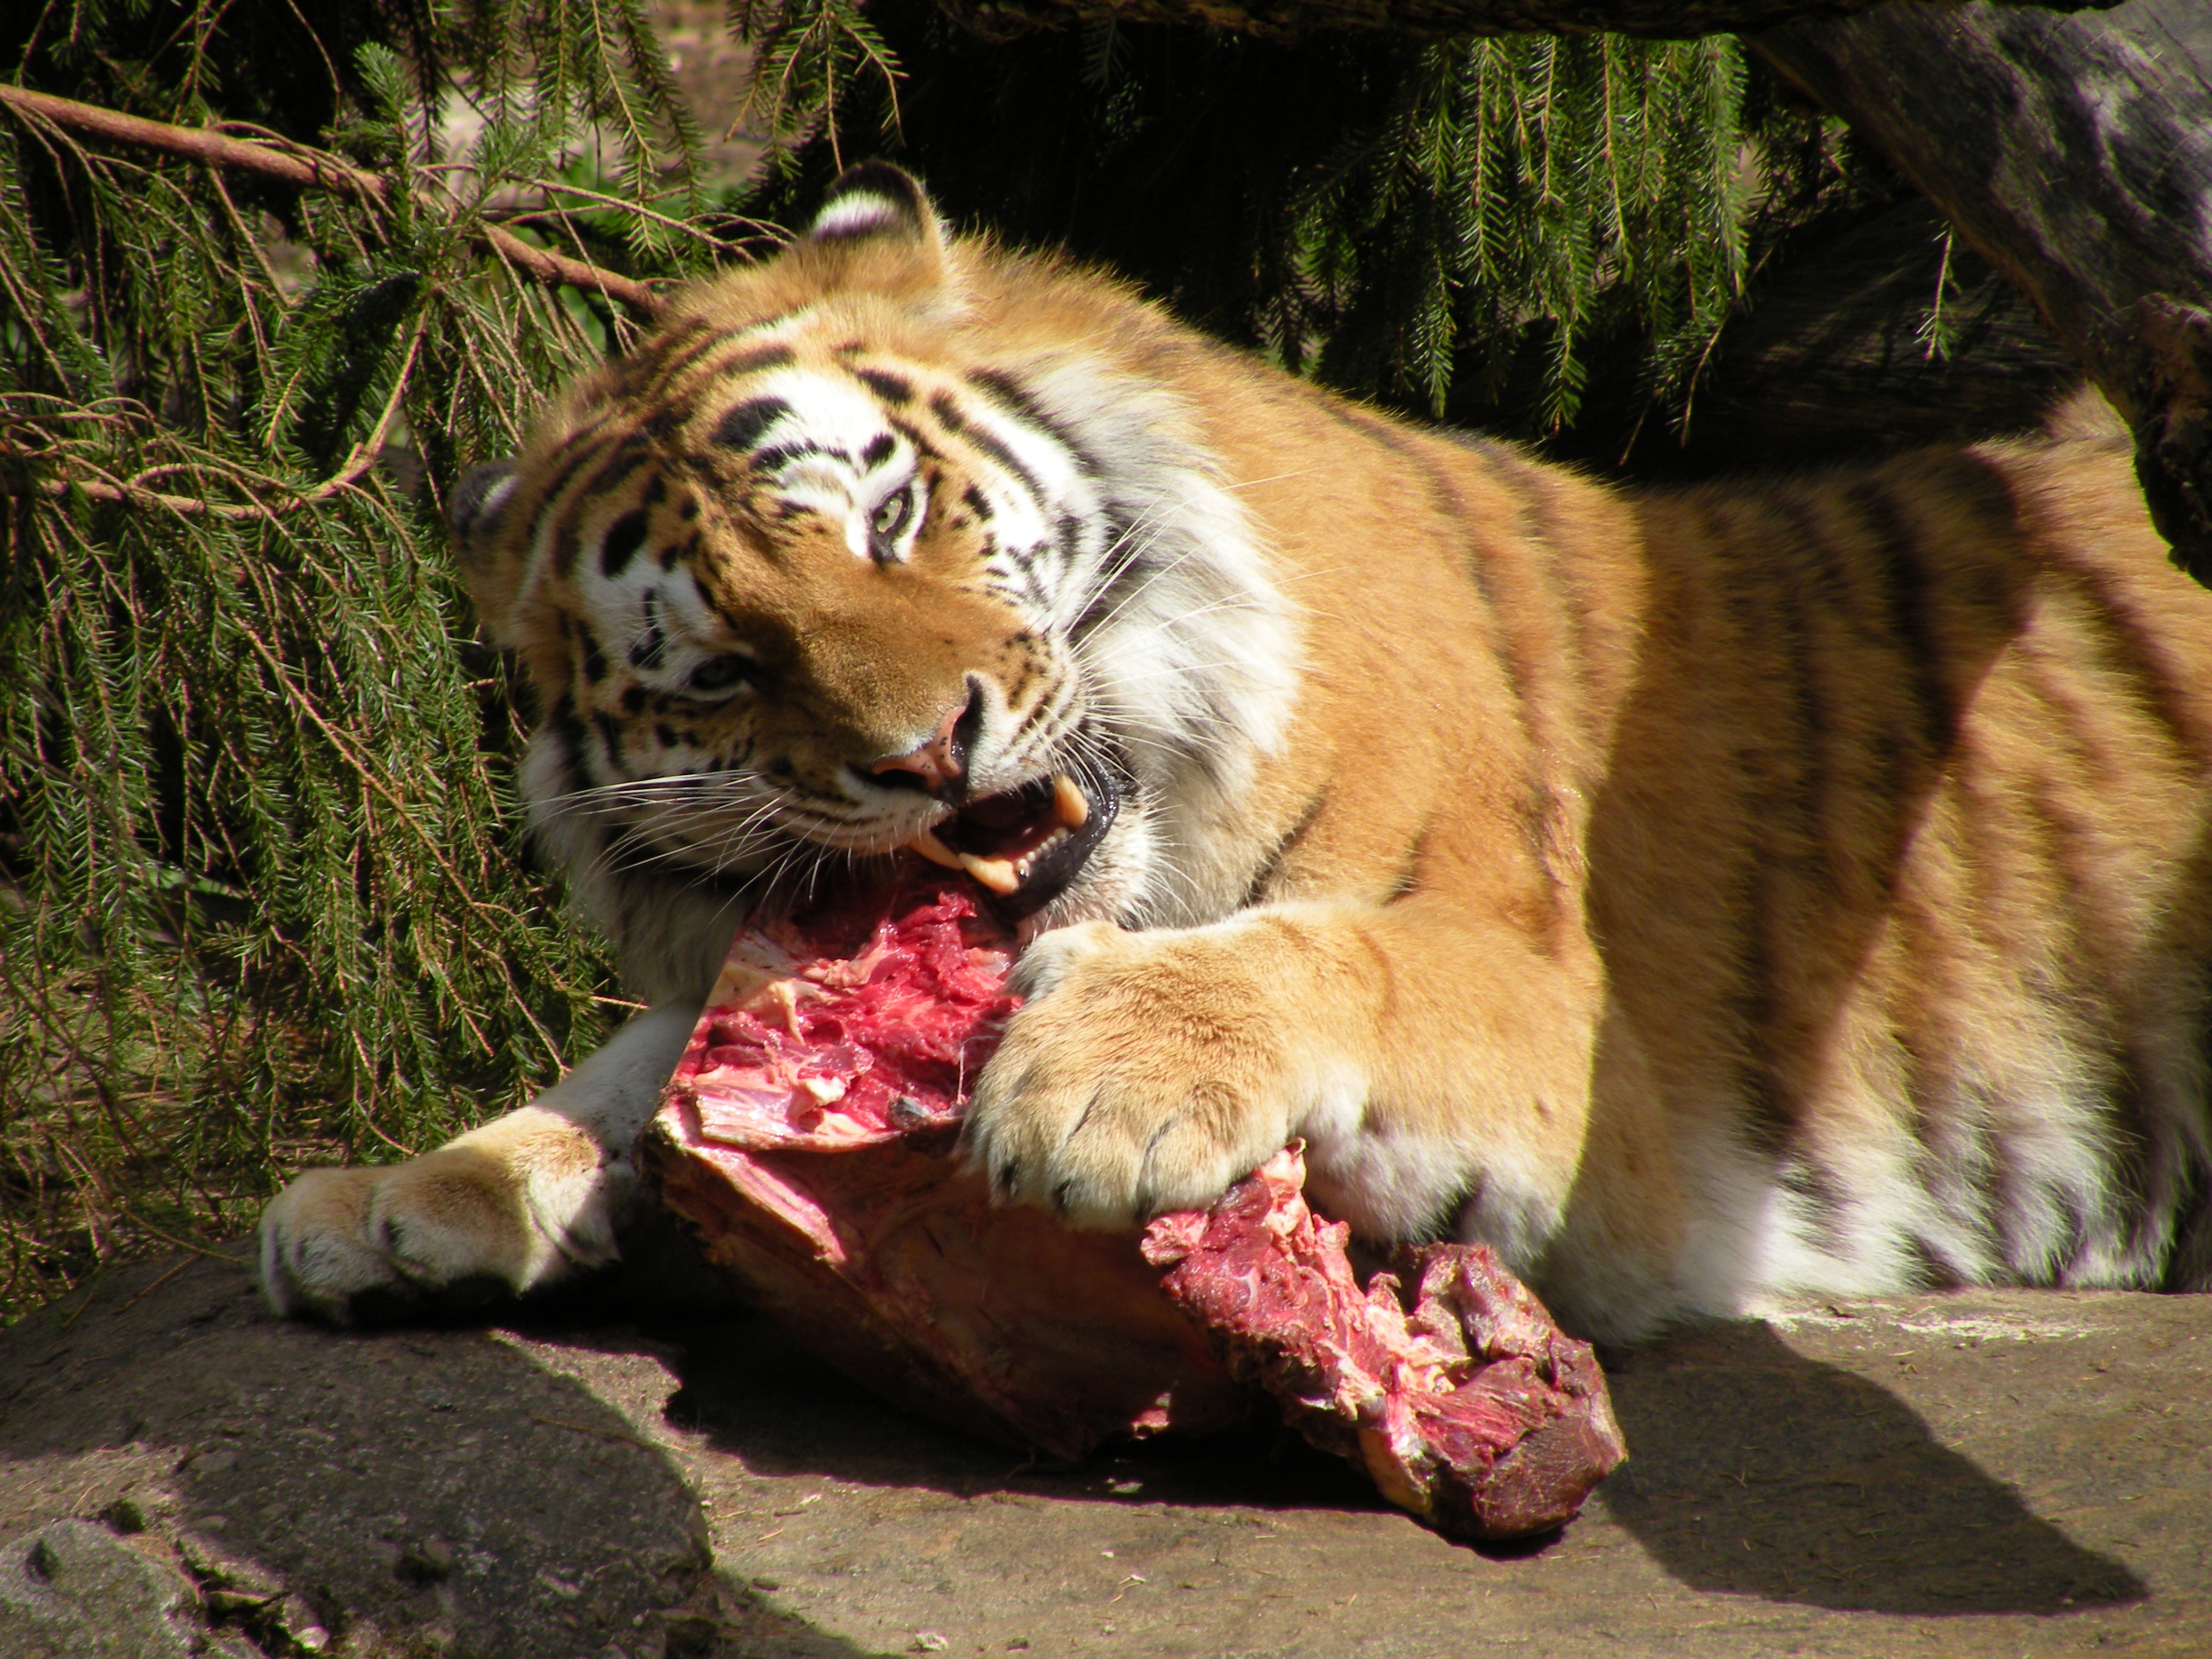
wildlife, zoo, mammal, meat, fauna, mat, tiger, animals, vertebrate, raw, african, predators, re, big cats, exotic animals, wild fauna and flora, cat like mammal